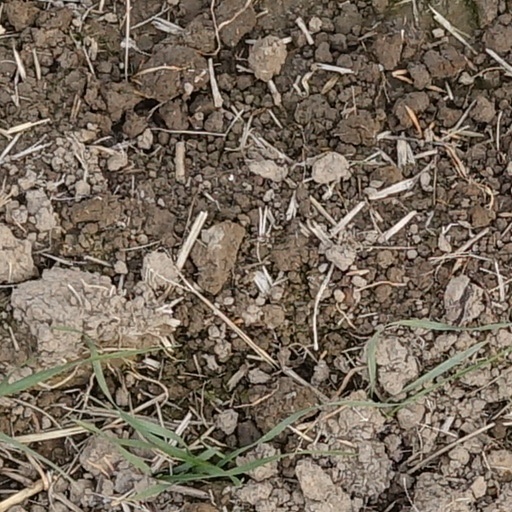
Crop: wheat